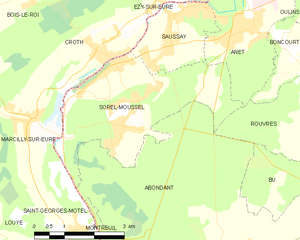
Carte de Sorel-Moussel et des communes limitrophes.
Sorel-Moussel est une commune française du département d'Eure-et-Loir en région Centre-Val de Loire.